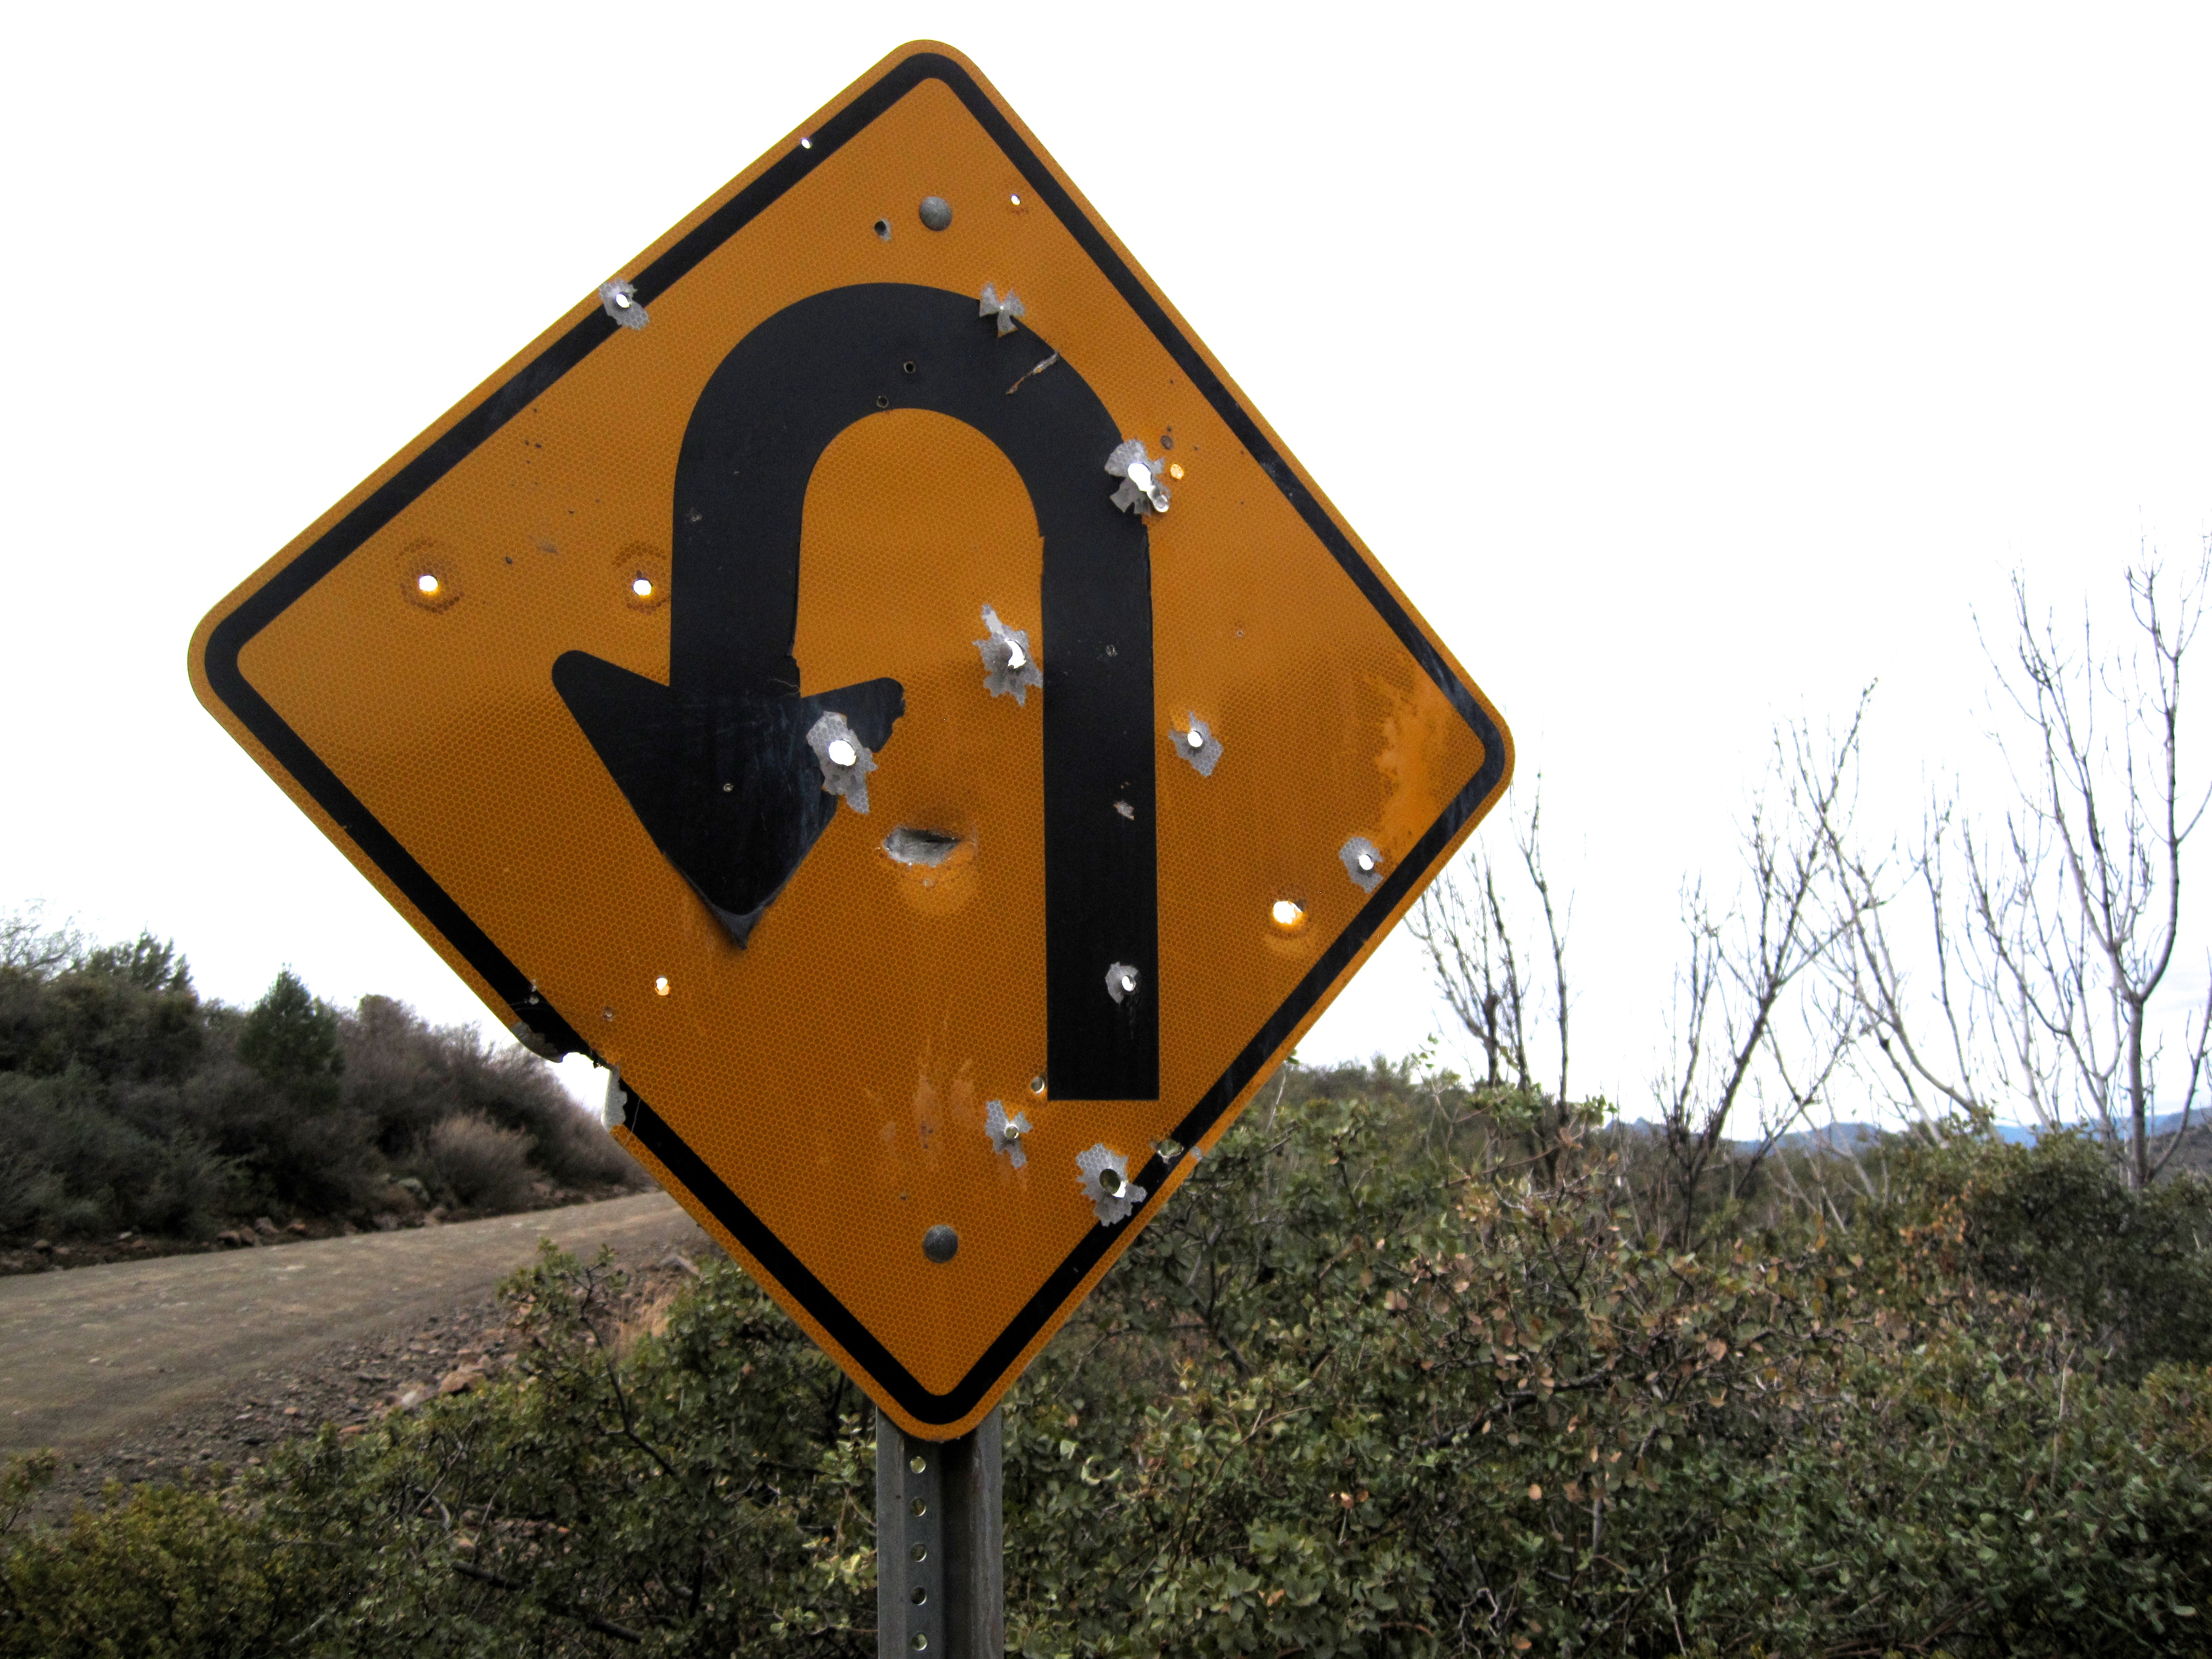
sign, street sign, signage, traffic sign